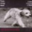
Label: dog